Brasley Bridge

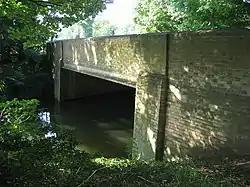

Brasley Bridge or Trumpington Bridge is the first river Cam bridge on its upstream in Cambridge. It is located near Grantchester Road and connects Grantchester and Trumpington.